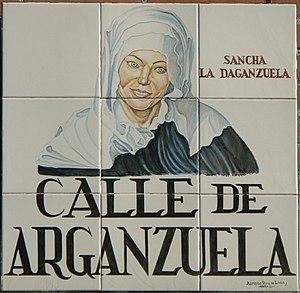
Plaque de Calle de Arganzuela (rue, (district du Centre) de Madrid (Espagne).